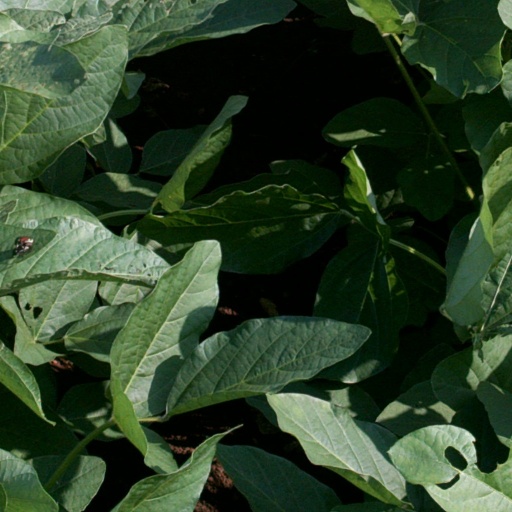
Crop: soybean